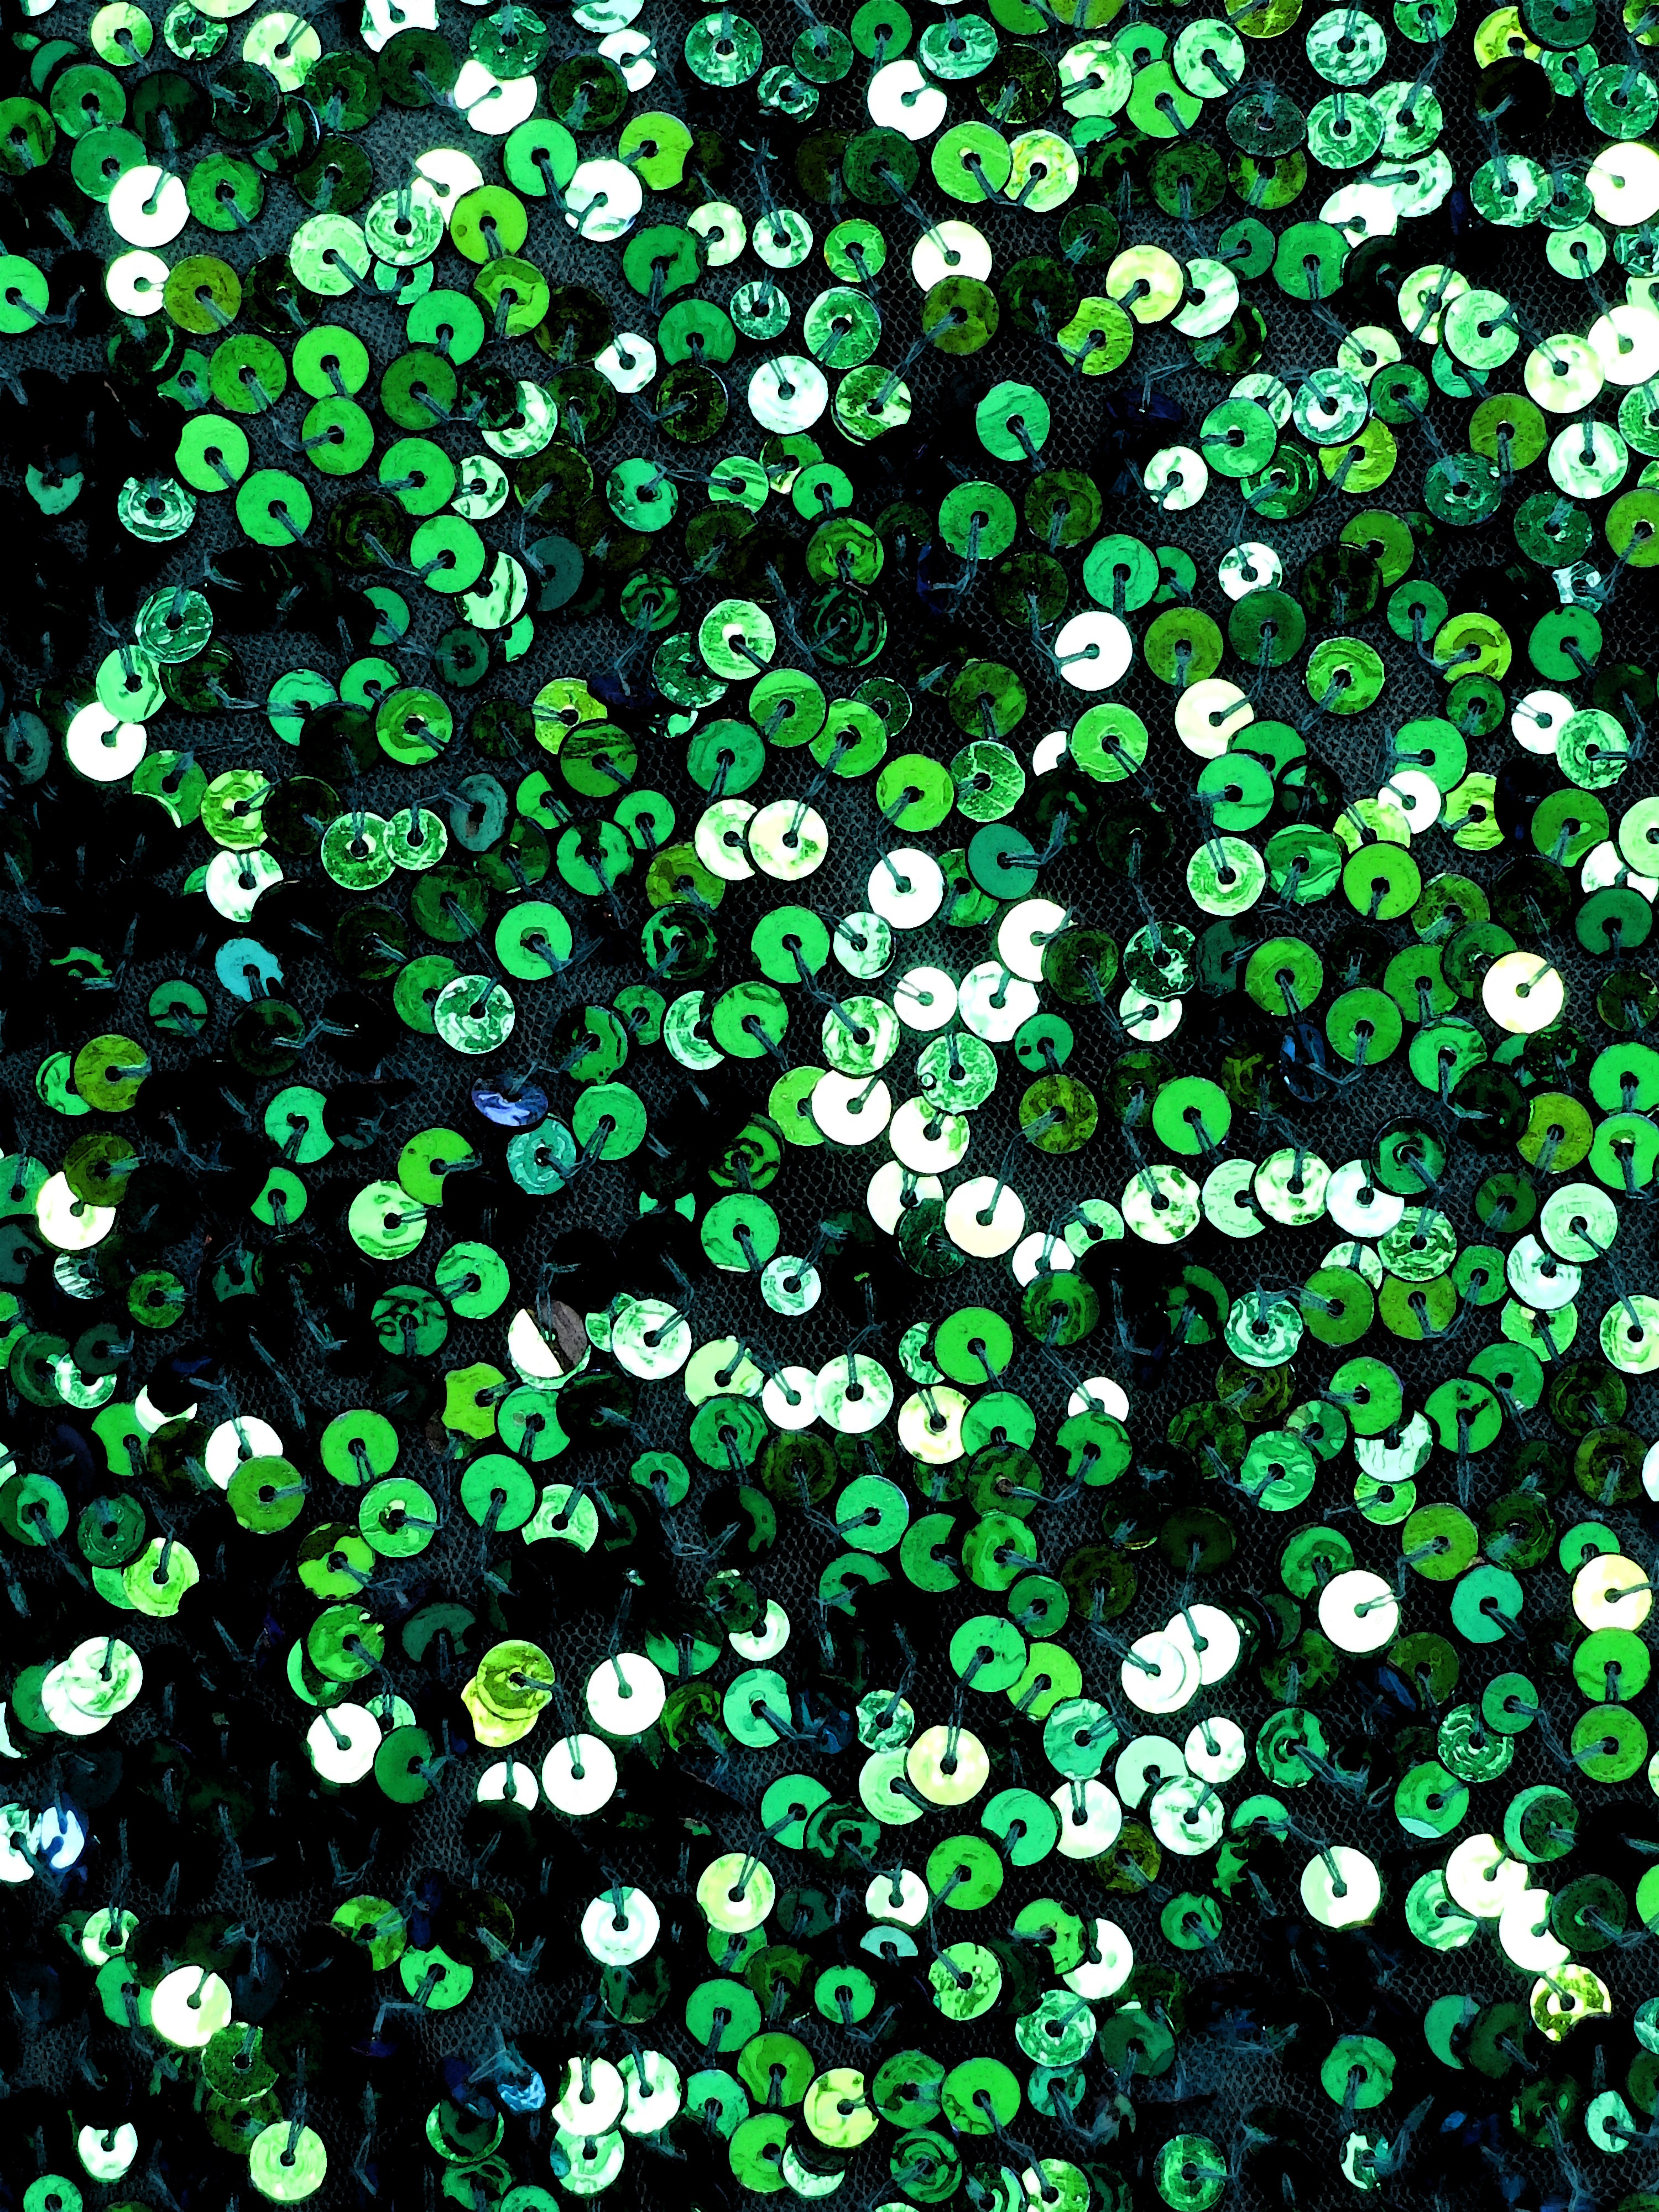
branch, plant, leaf, flower, number, pattern, green, circle, ornament, jewellery, font, design, shiny, shape, festive decorations, artfully, flowering plant, sequins, fashion jewelry, land plant